Michael O'Shaughnessy

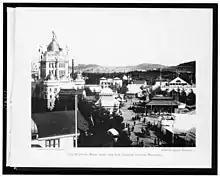
View of the Midwinter Exposition midway, from the San Joaquin County Building (1894)

O'Shaughnessy's involvement with the city and county of San Francisco began in the early 1890s. In 1891, he was contracted by the San Francisco Board of Supervisors (SFBOS), then controlled by Democrats, to survey the extension of Market Street over Twin Peaks and subsequently was cheated out of his contracted fee of ; the next year, he was contracted again by the SFBOS, then controlled by Republicans, for an extension of Potrero Avenue from Ninth Street to the county line, and again was cheated out of . In 1893, he served as the chief engineer for the California Midwinter Exposition held in Golden Gate Park. On June 1, 1893, he moved with his growing family (then with two children) to a new house in Mill Valley. While planning the Expo, he had to work with John McLaren, who forbade him from cutting any trees.